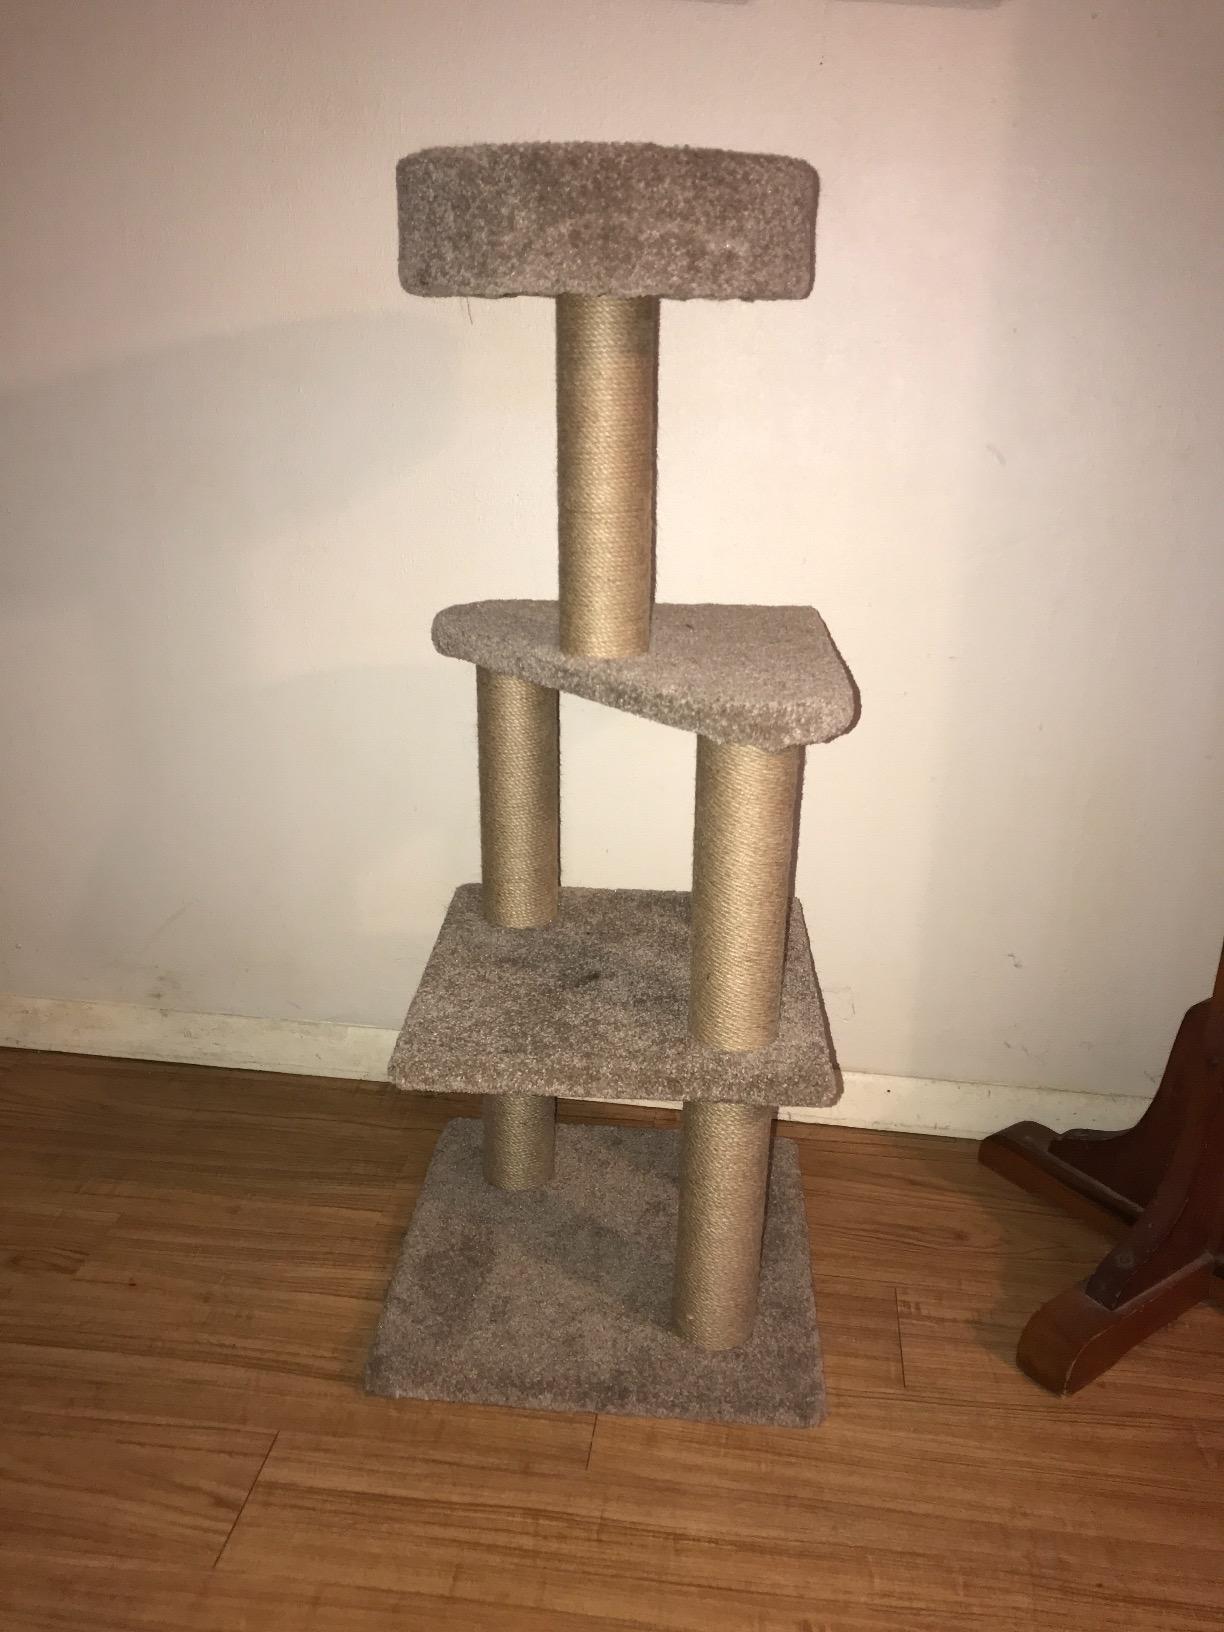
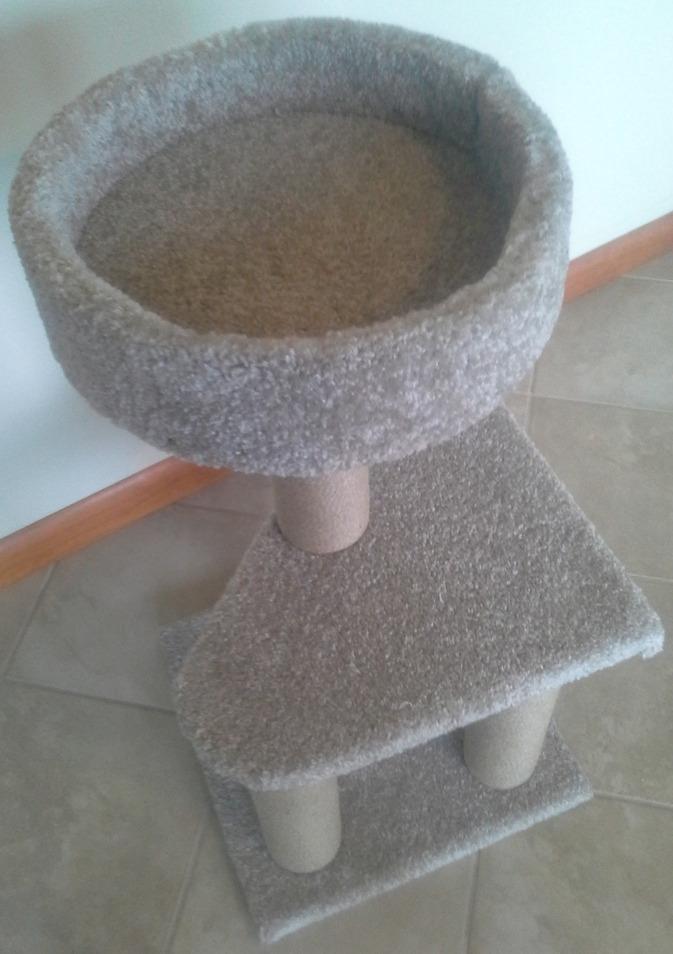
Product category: items_cat tree
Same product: no